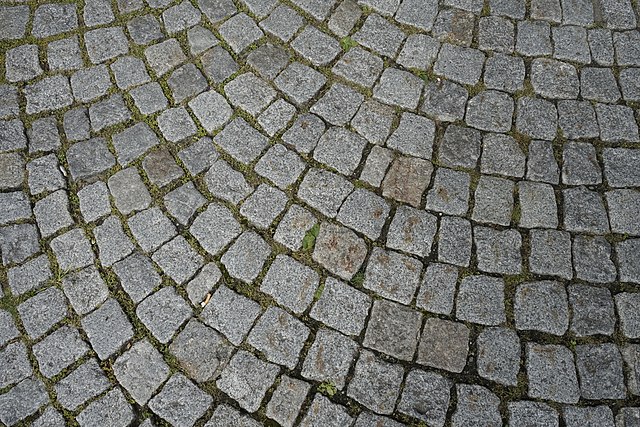
Surface type: sett